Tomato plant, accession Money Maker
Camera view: horizontal (90 deg, fisheye); turntable rotation: 330 degrees
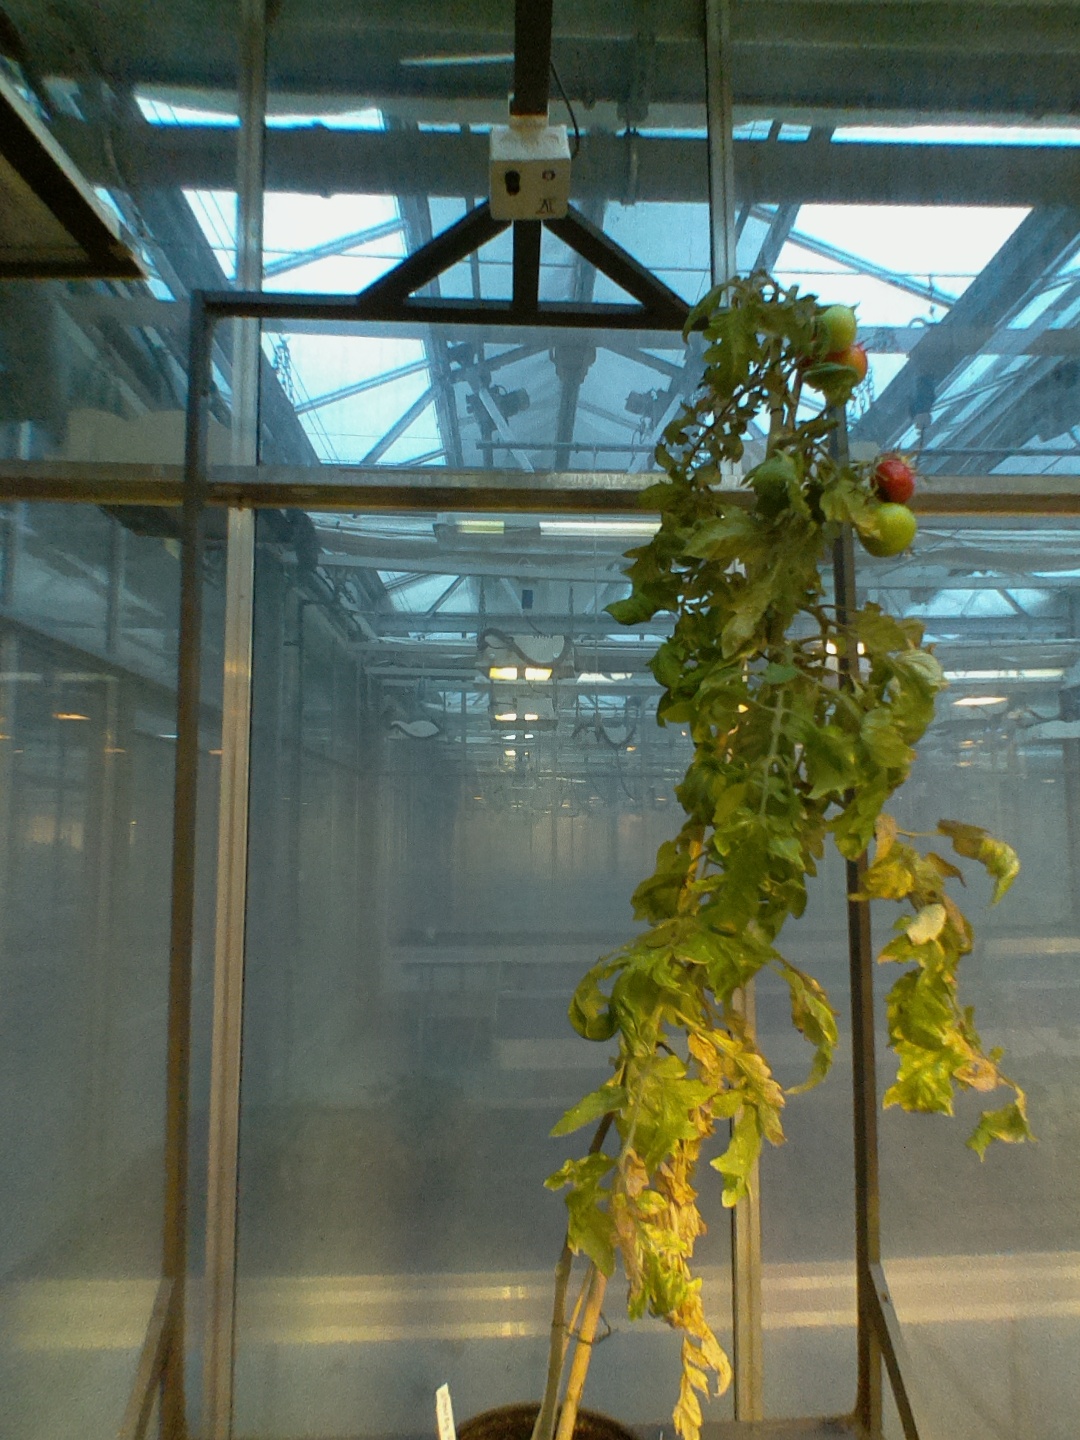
BBCH growth stage 84: 40%-50% of fruits show typical fully ripe color